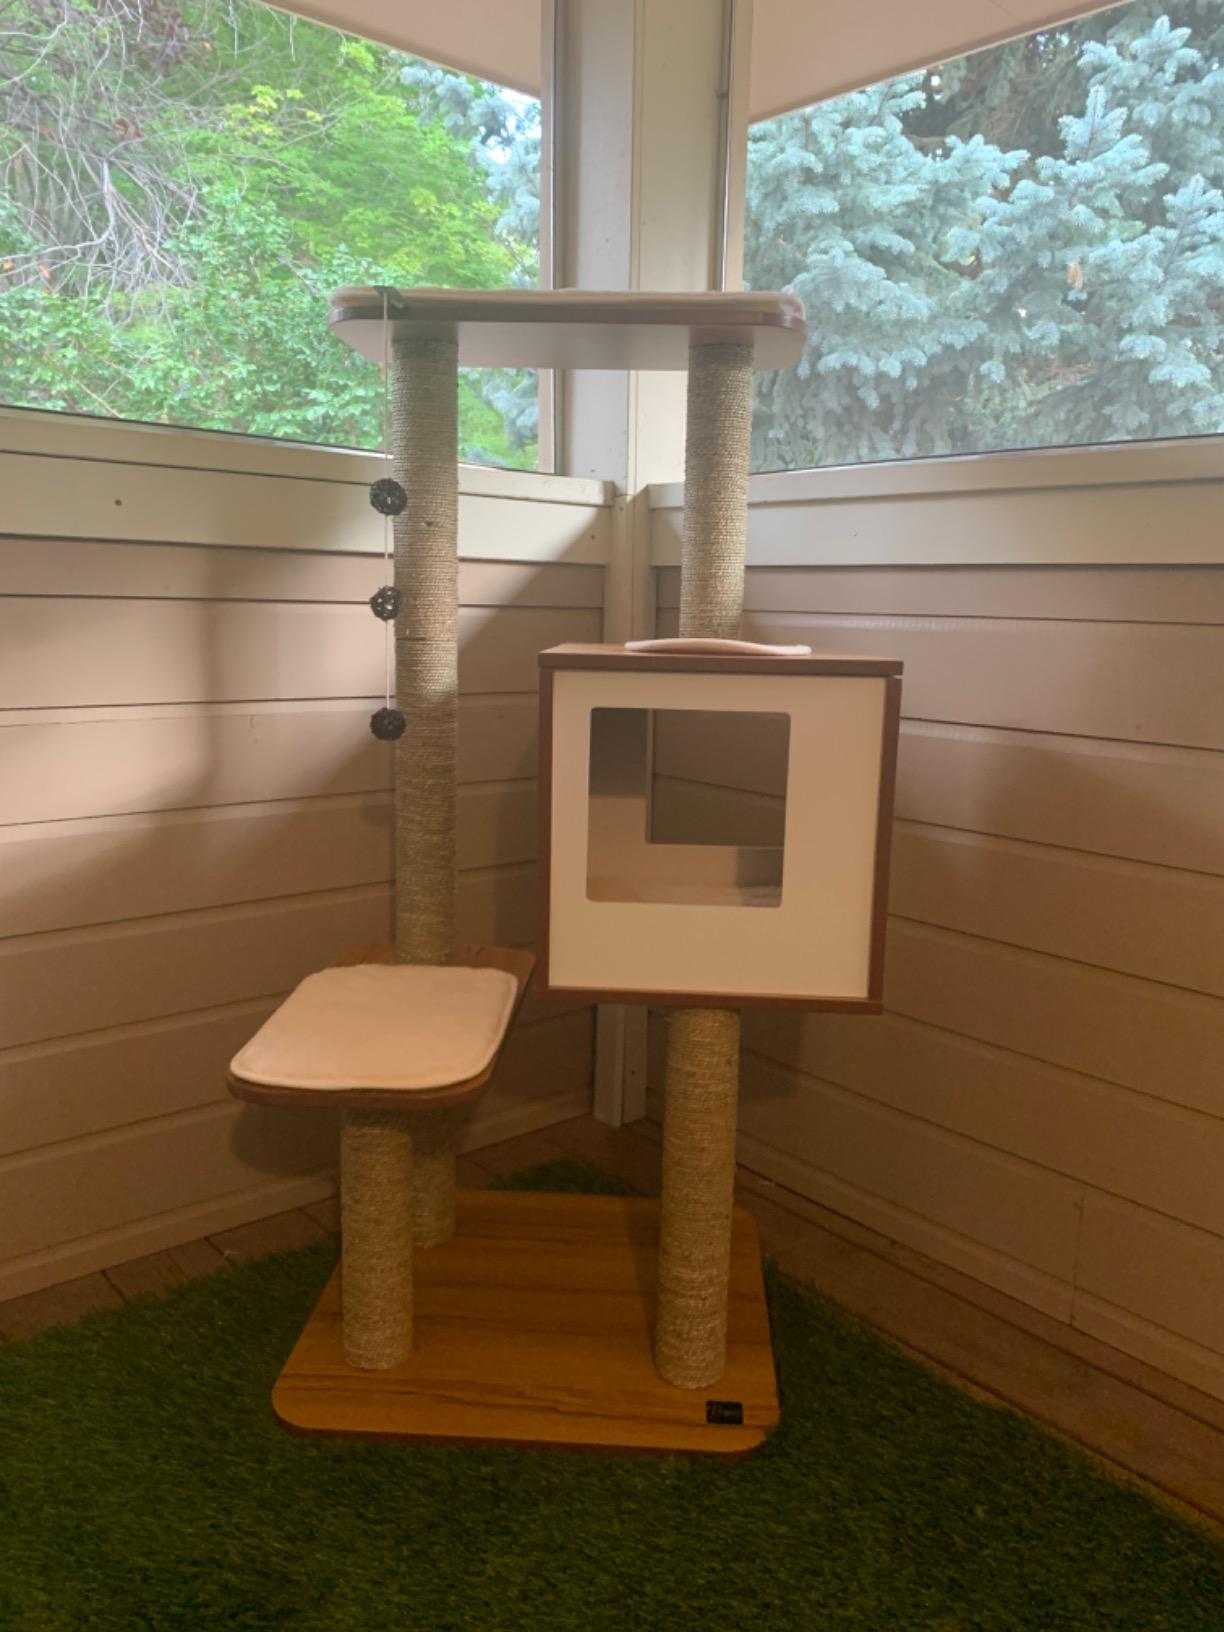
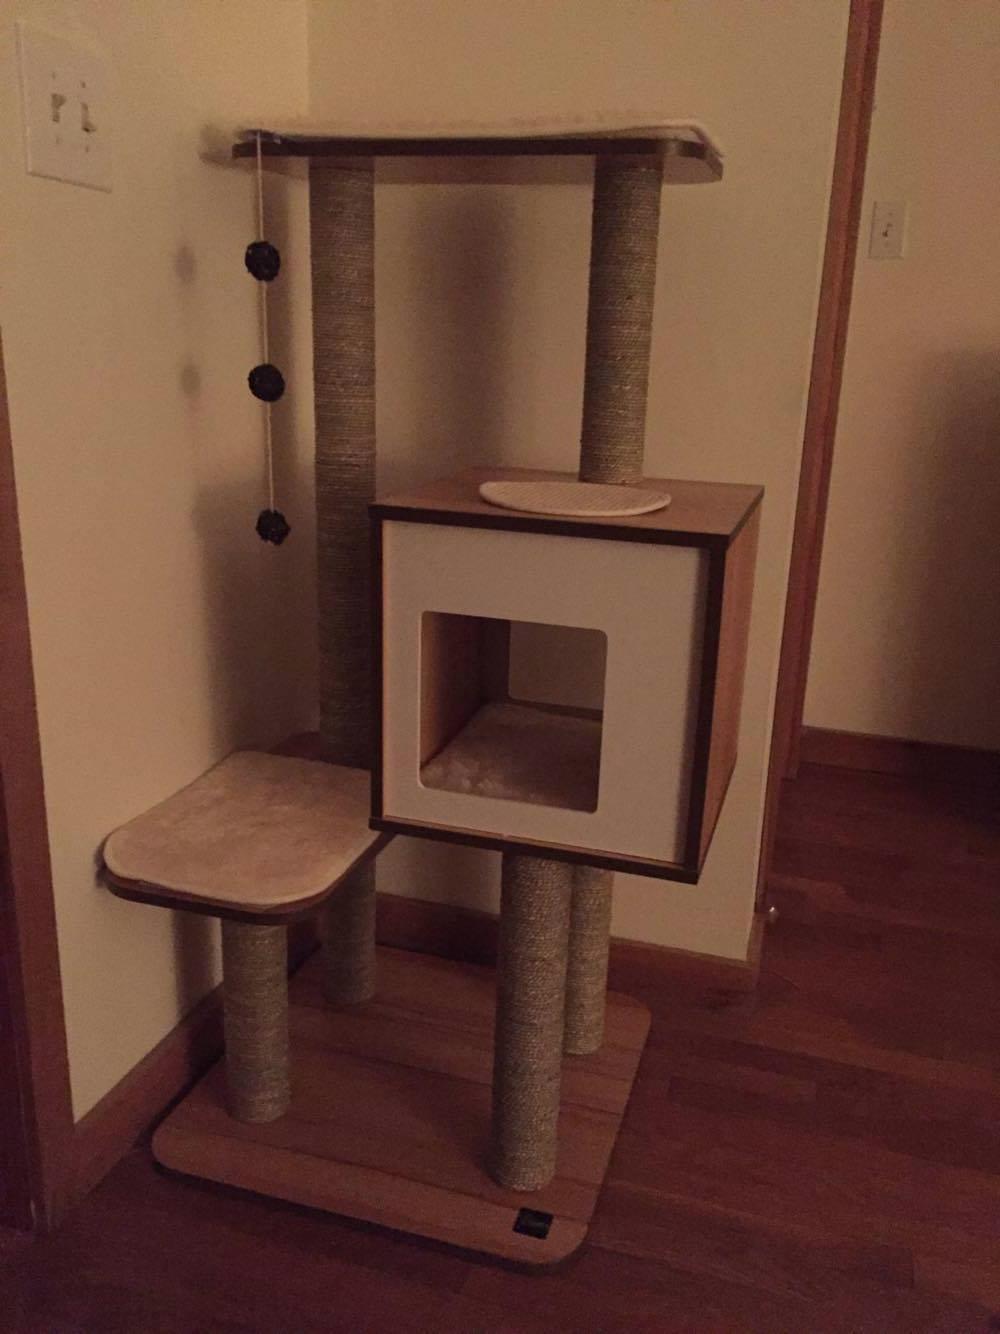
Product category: items_cat tree
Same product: yes